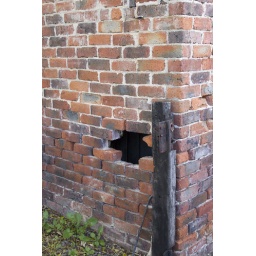
I found this while walking down an alleyway in east vic park trying to find a car to buy.